White-lipped peccary

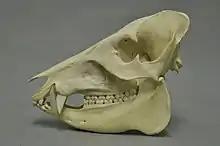
The skull

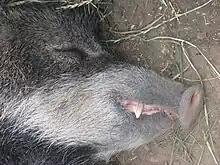
The head

The white-lipped peccary is a piglike ungulate, covered in dark hair, which is cream on certain parts of the underside, such as the throat and pelvic regions. Adult white-lipped peccaries can reach a length of . Their height is about , measured from the shoulder. They usually weigh , but can grow even larger. There is no obvious sexual dimorphism, but males have longer canine teeth than females. They possess a scent gland, which is found at the posterior middorsal region.